Ágnes Osztolykán

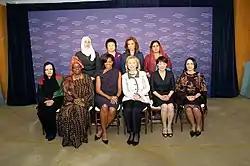
Ágnes Osztolykán (sitting in the first row on the right end) poses on the 2011 Women of Courage Award ceremony, March 8, 2011. Back row standing, left-to-right: Eva Abu Halaweh of Jordan, Roza Otunbayeva of Kyrgyzstan, Marisela Morales Ibañez of Mexico, Ghulam Sughra of Pakistan. Front row seated, left-to-right: Maria Bashir of Afghanistan, Henriette Ekwe Ebongo of Cameroon, Michelle Obama, Hillary Clinton, Jianmei Guo of China

Osztolykán graduated from the University of Miskolc in 1998 with a degree in political science. She subsequently worked for the Soros Foundation, and then was head of the Decade of Roma Inclusion Program at the Ministry of Social Affairs and Labor for six years.